Darwaaza Bandh Rakho

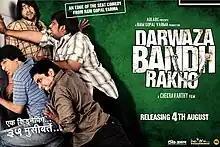
Theatrical release poster

Darwaza Bandh Rakho ( "Keep the Door Shut") is an Indian Hindi-language black comedy film directed by J. D. Chakravarthy, cinematography by Chota K. Naidu and released in 2006. The film was remade in Telugu in 2011 as "Money Money, More Money," with J.D. Chakravarthy playing the lead role and in Kannada as "5 Idiots".